Tom Wills

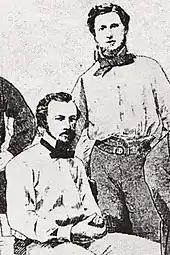
Hammersley (standing), "The Australasian"'s chief sportswriter, led a campaign to have Wills (seated) banned from intercolonial cricket.

Hardly a year had passed since Wills' return to Australia in 1856 without public comment on his suspect bowling action. Such comments increased as he aged and turned professional, and by 1870, many former allies that had once colluded to protect him, including journalists and officials, accused him of deliberately throwing. Wills' fame and influence helped make him a "convenient caricature" of the cricketing villain, one that, his critics urged, ought to be no-balled for the good of the game in the colonies.